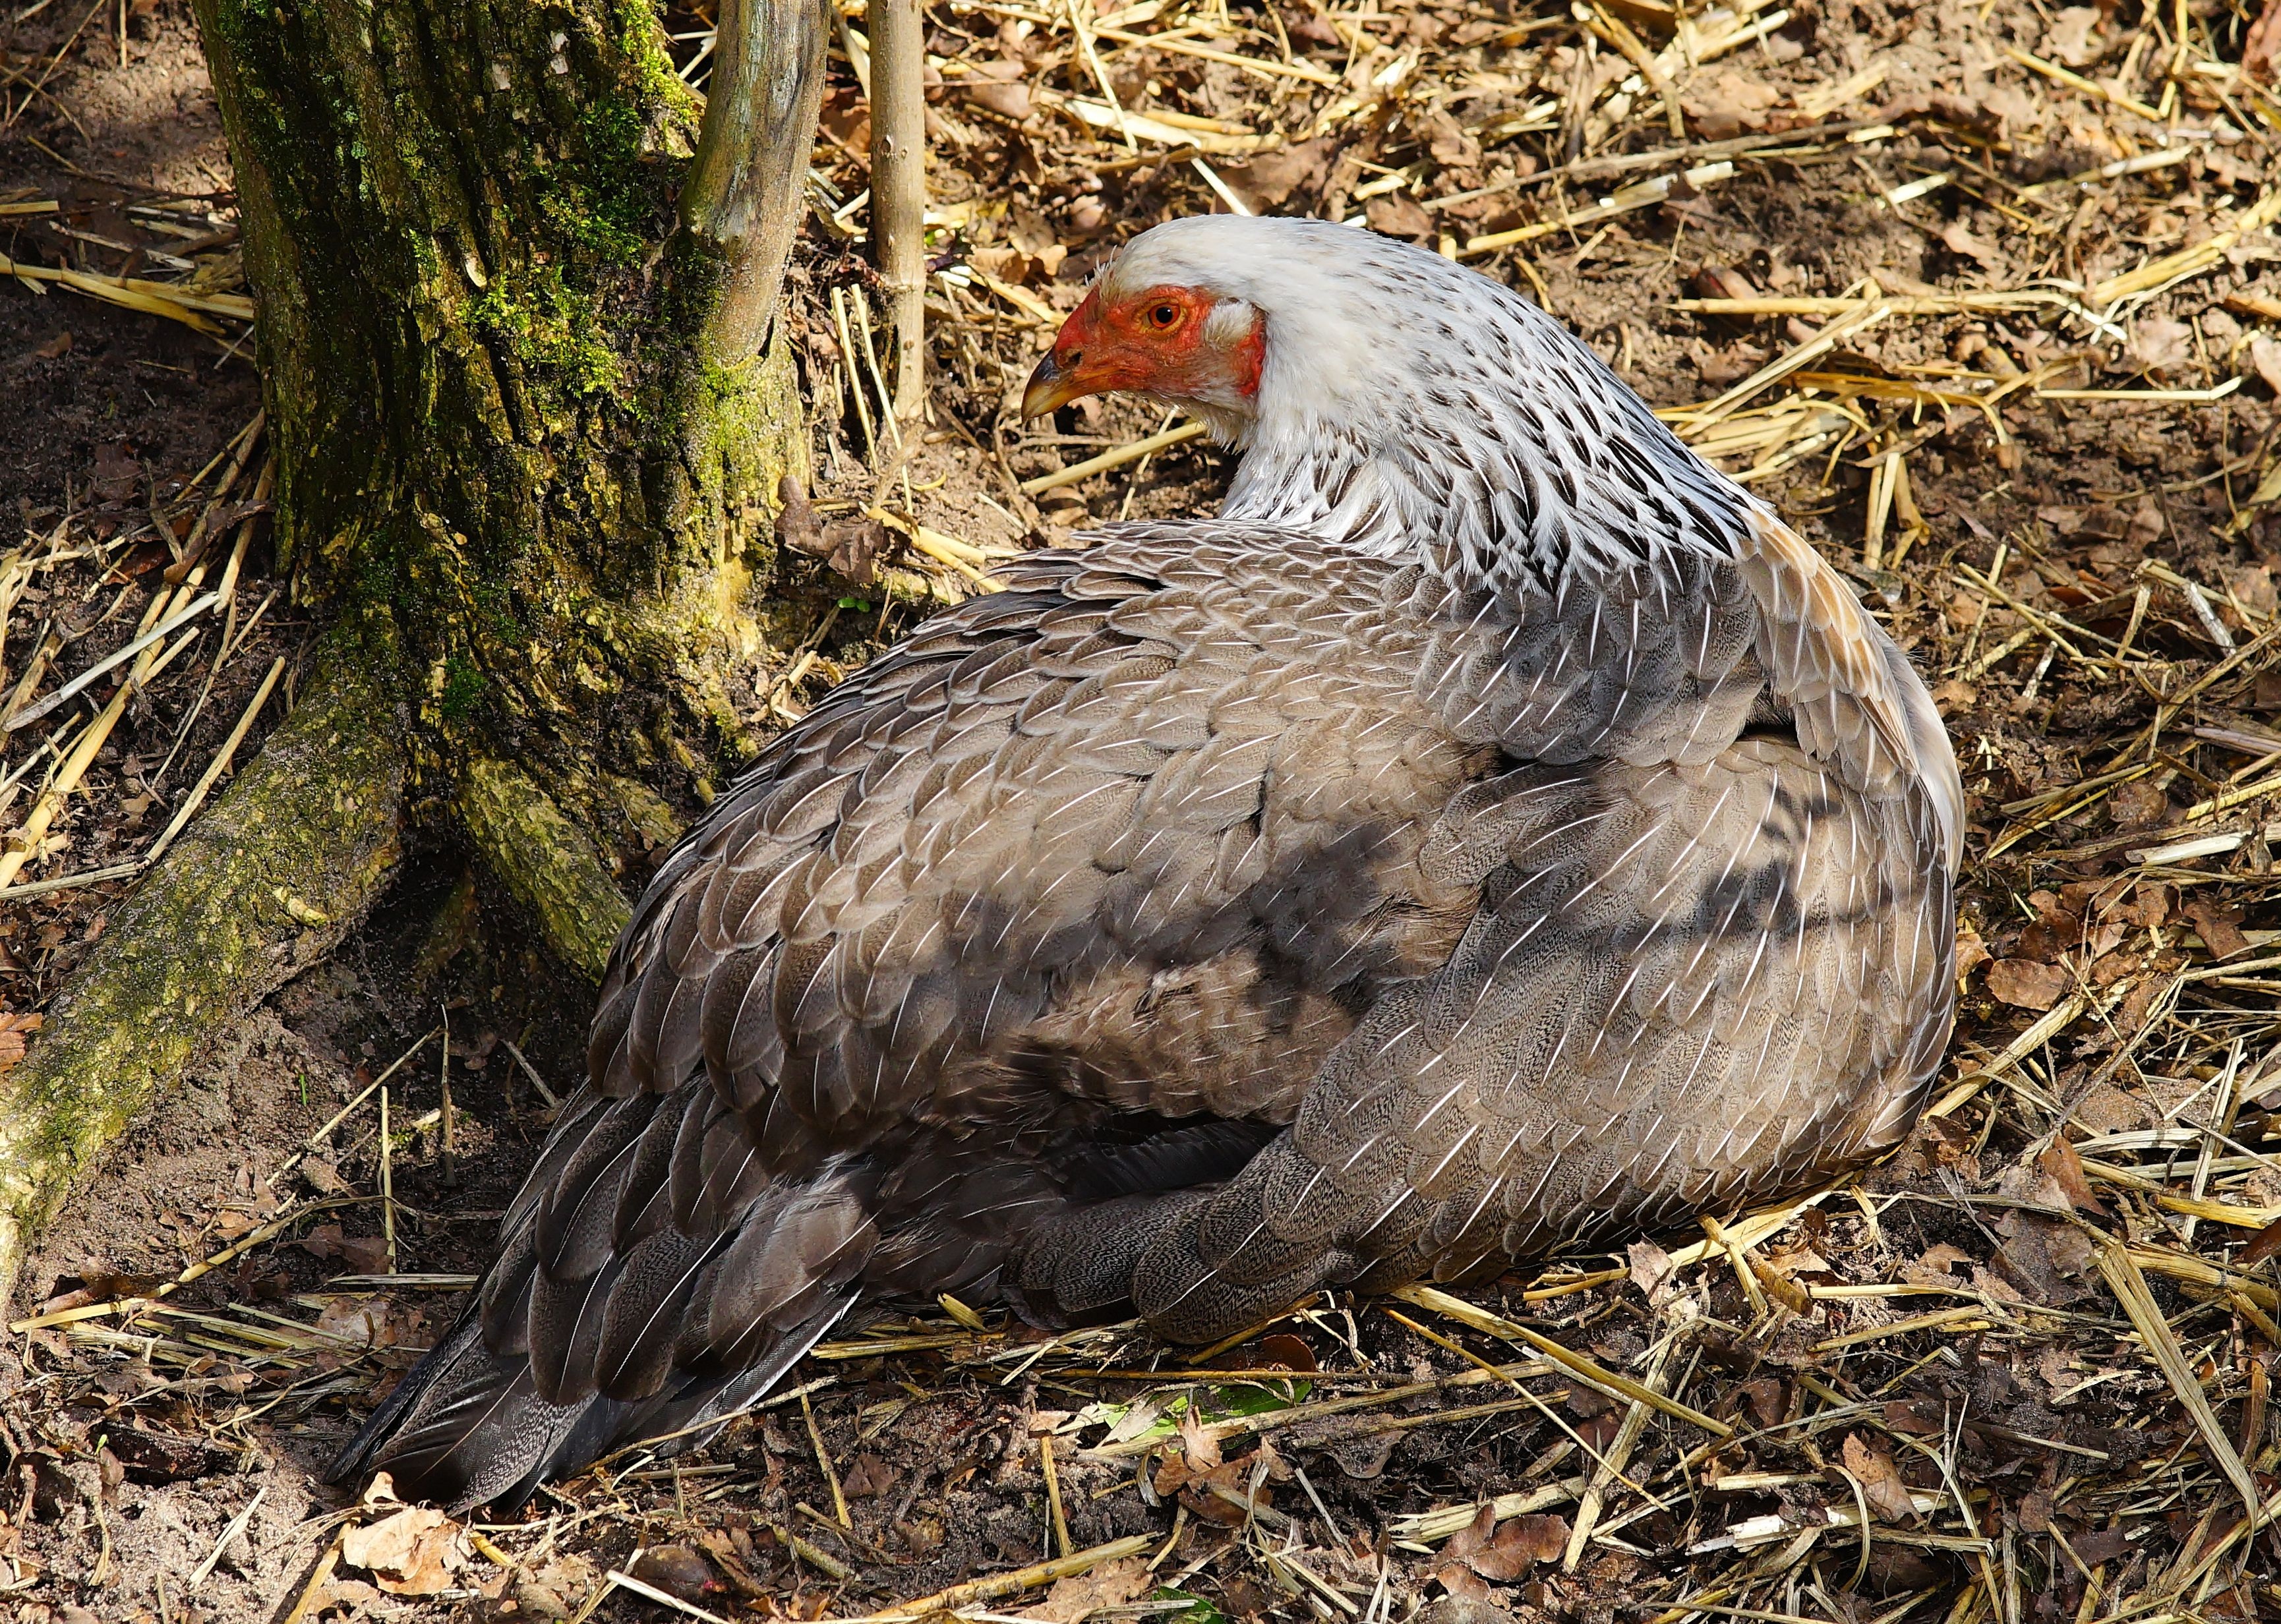
nature, bird, sun, animal, wildlife, beak, rest, colorful, feather, chicken, fowl, fauna, plumage, poultry, vertebrate, beautiful, bill, hahn, pride, comb, gockel